Muldoanich

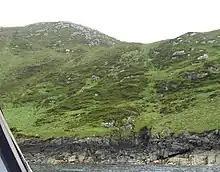
Muldoanich is covered in a luxuriant layer of deep moss.

The island is in area and rises to a maximum height of at the peak of Cruachan na h-àin ("midday hill").